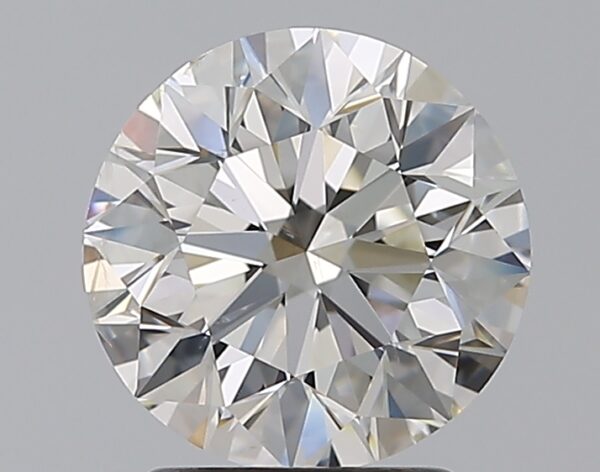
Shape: round
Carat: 2
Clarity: SI2
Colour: I
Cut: EX
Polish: EX
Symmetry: EX
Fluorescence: N
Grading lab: GIA
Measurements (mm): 7.93 x 7.98 x 5.06